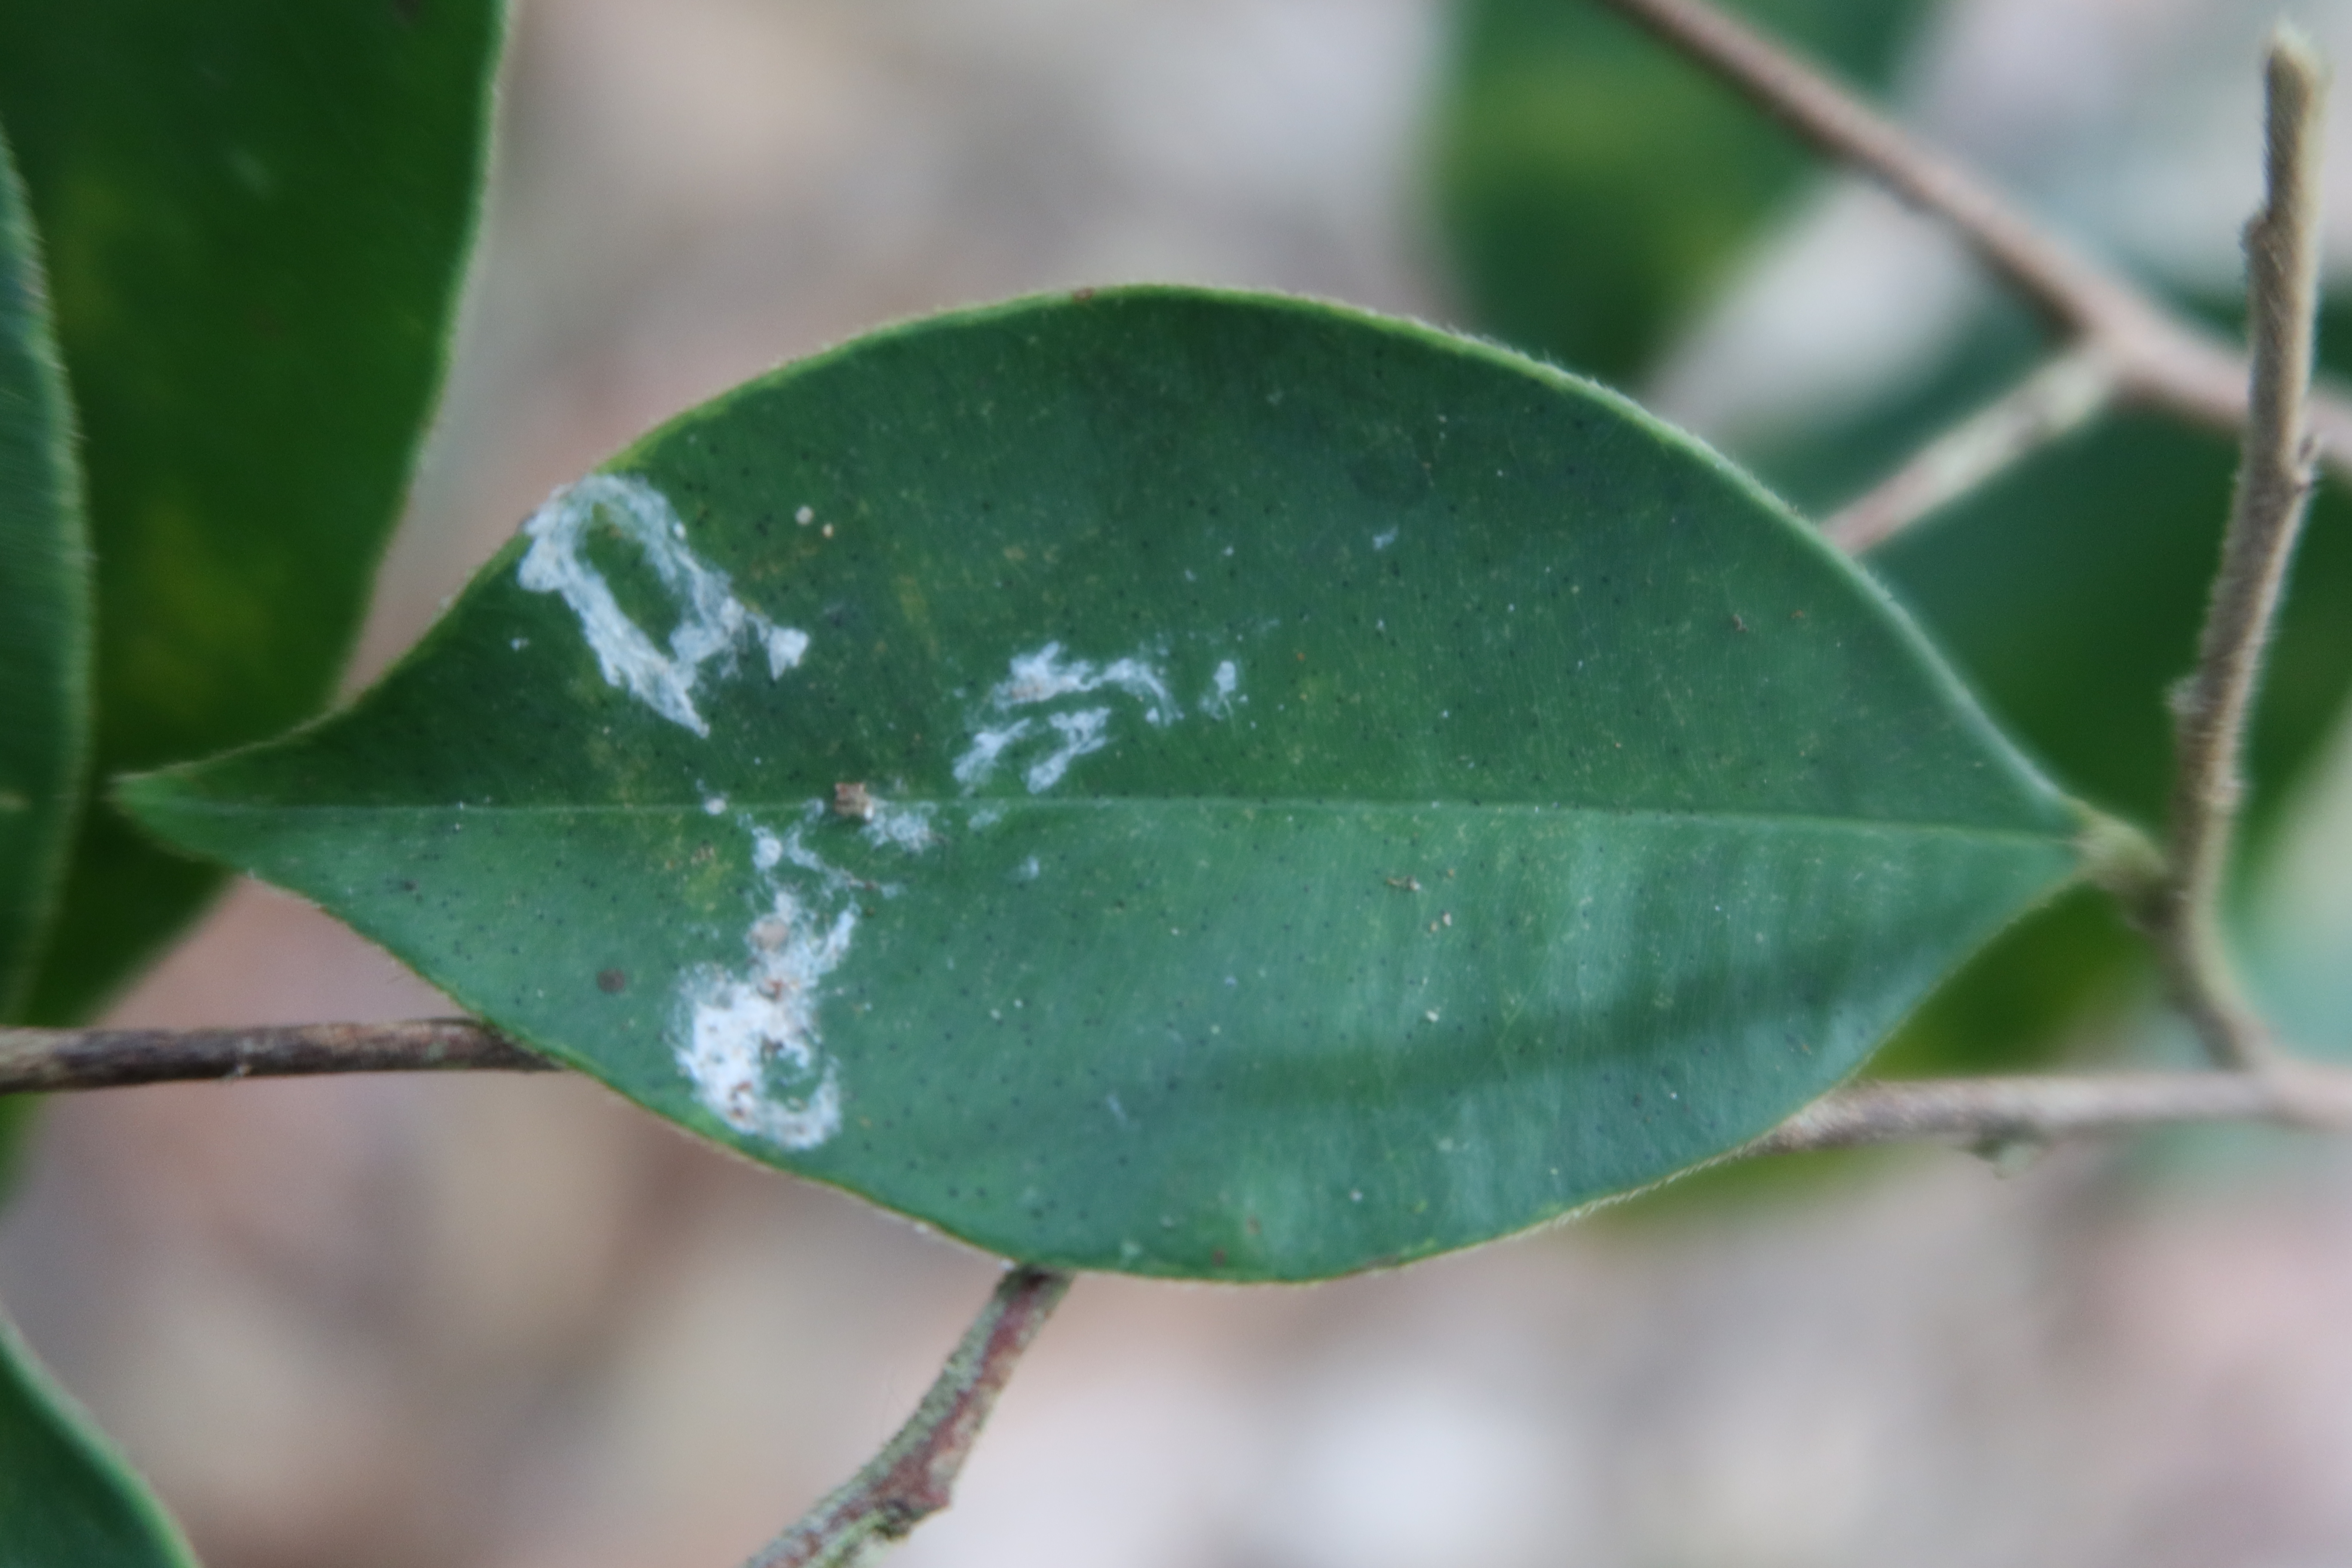
Label: Black spots